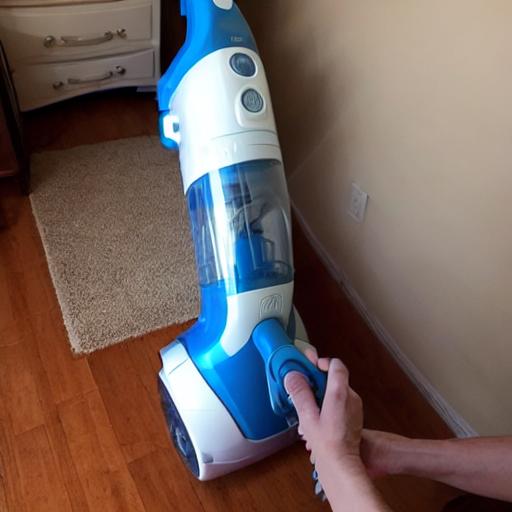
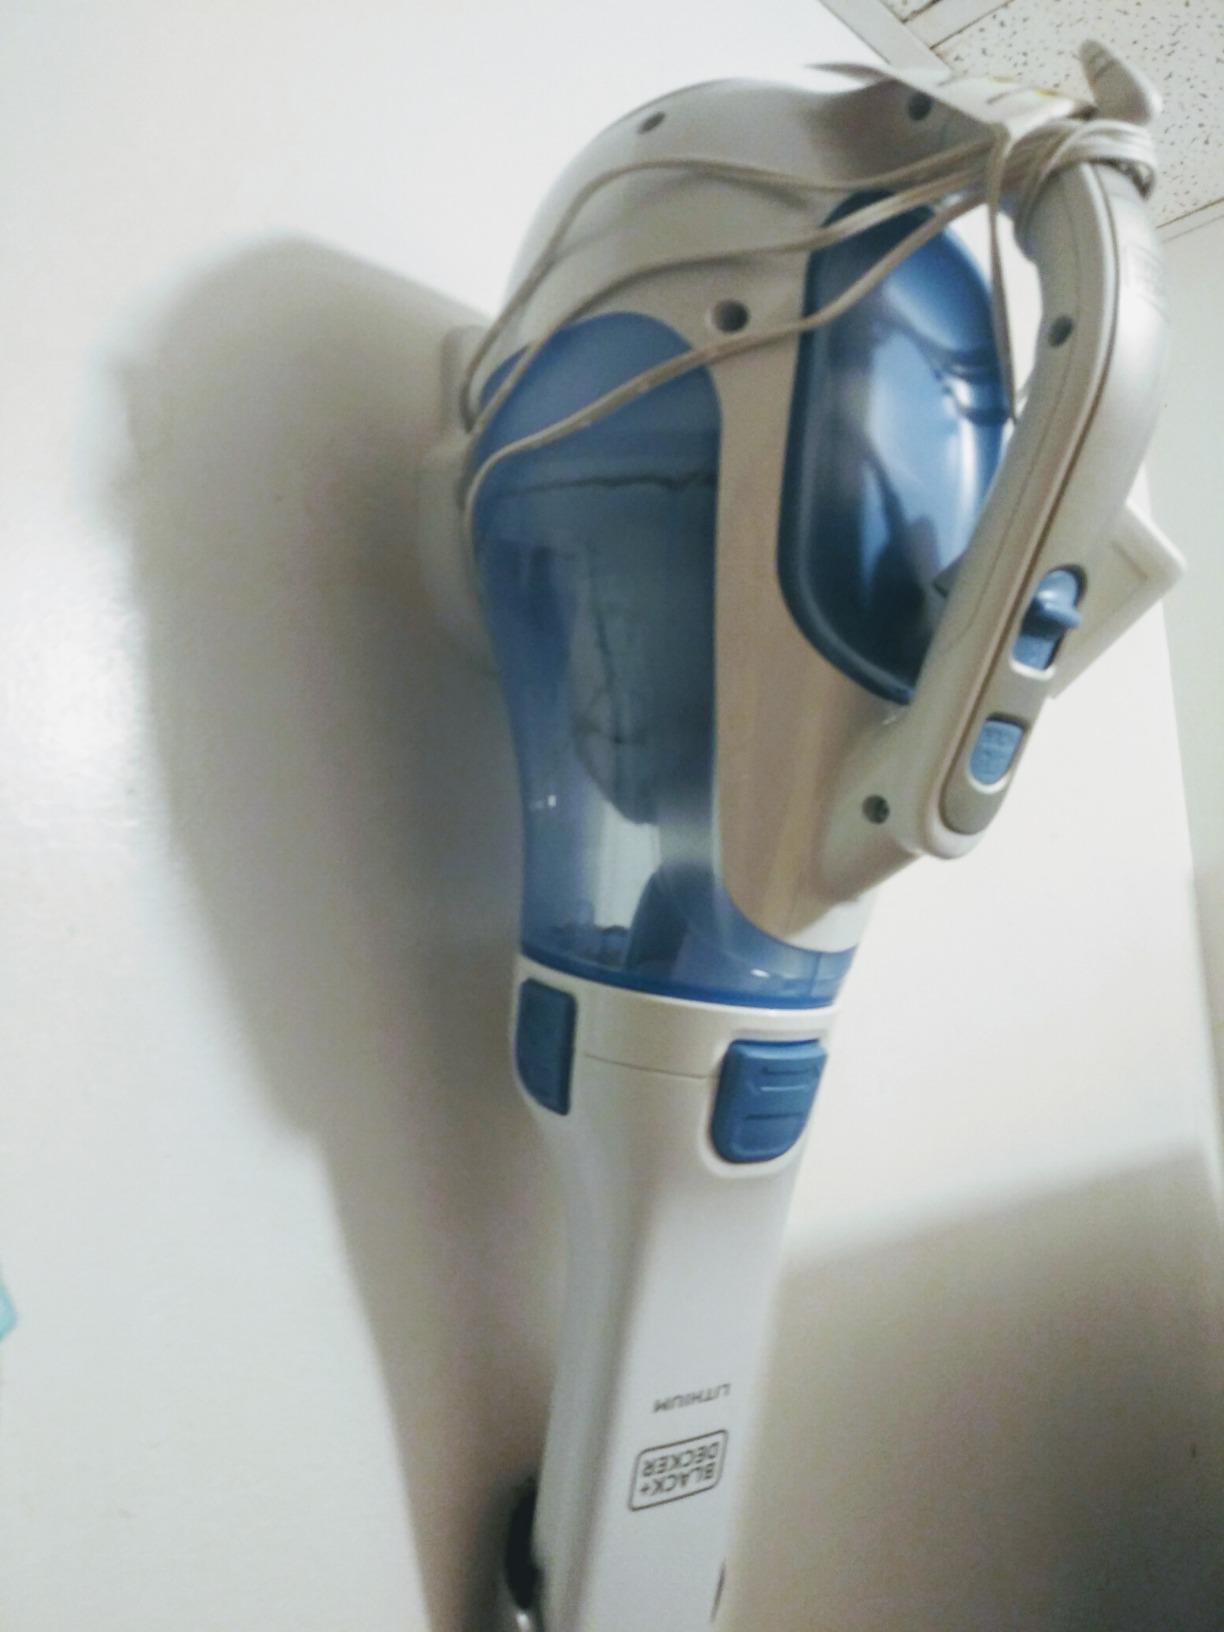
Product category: items_vacuum
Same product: no